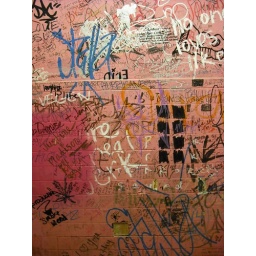
hole in the wall bathroom